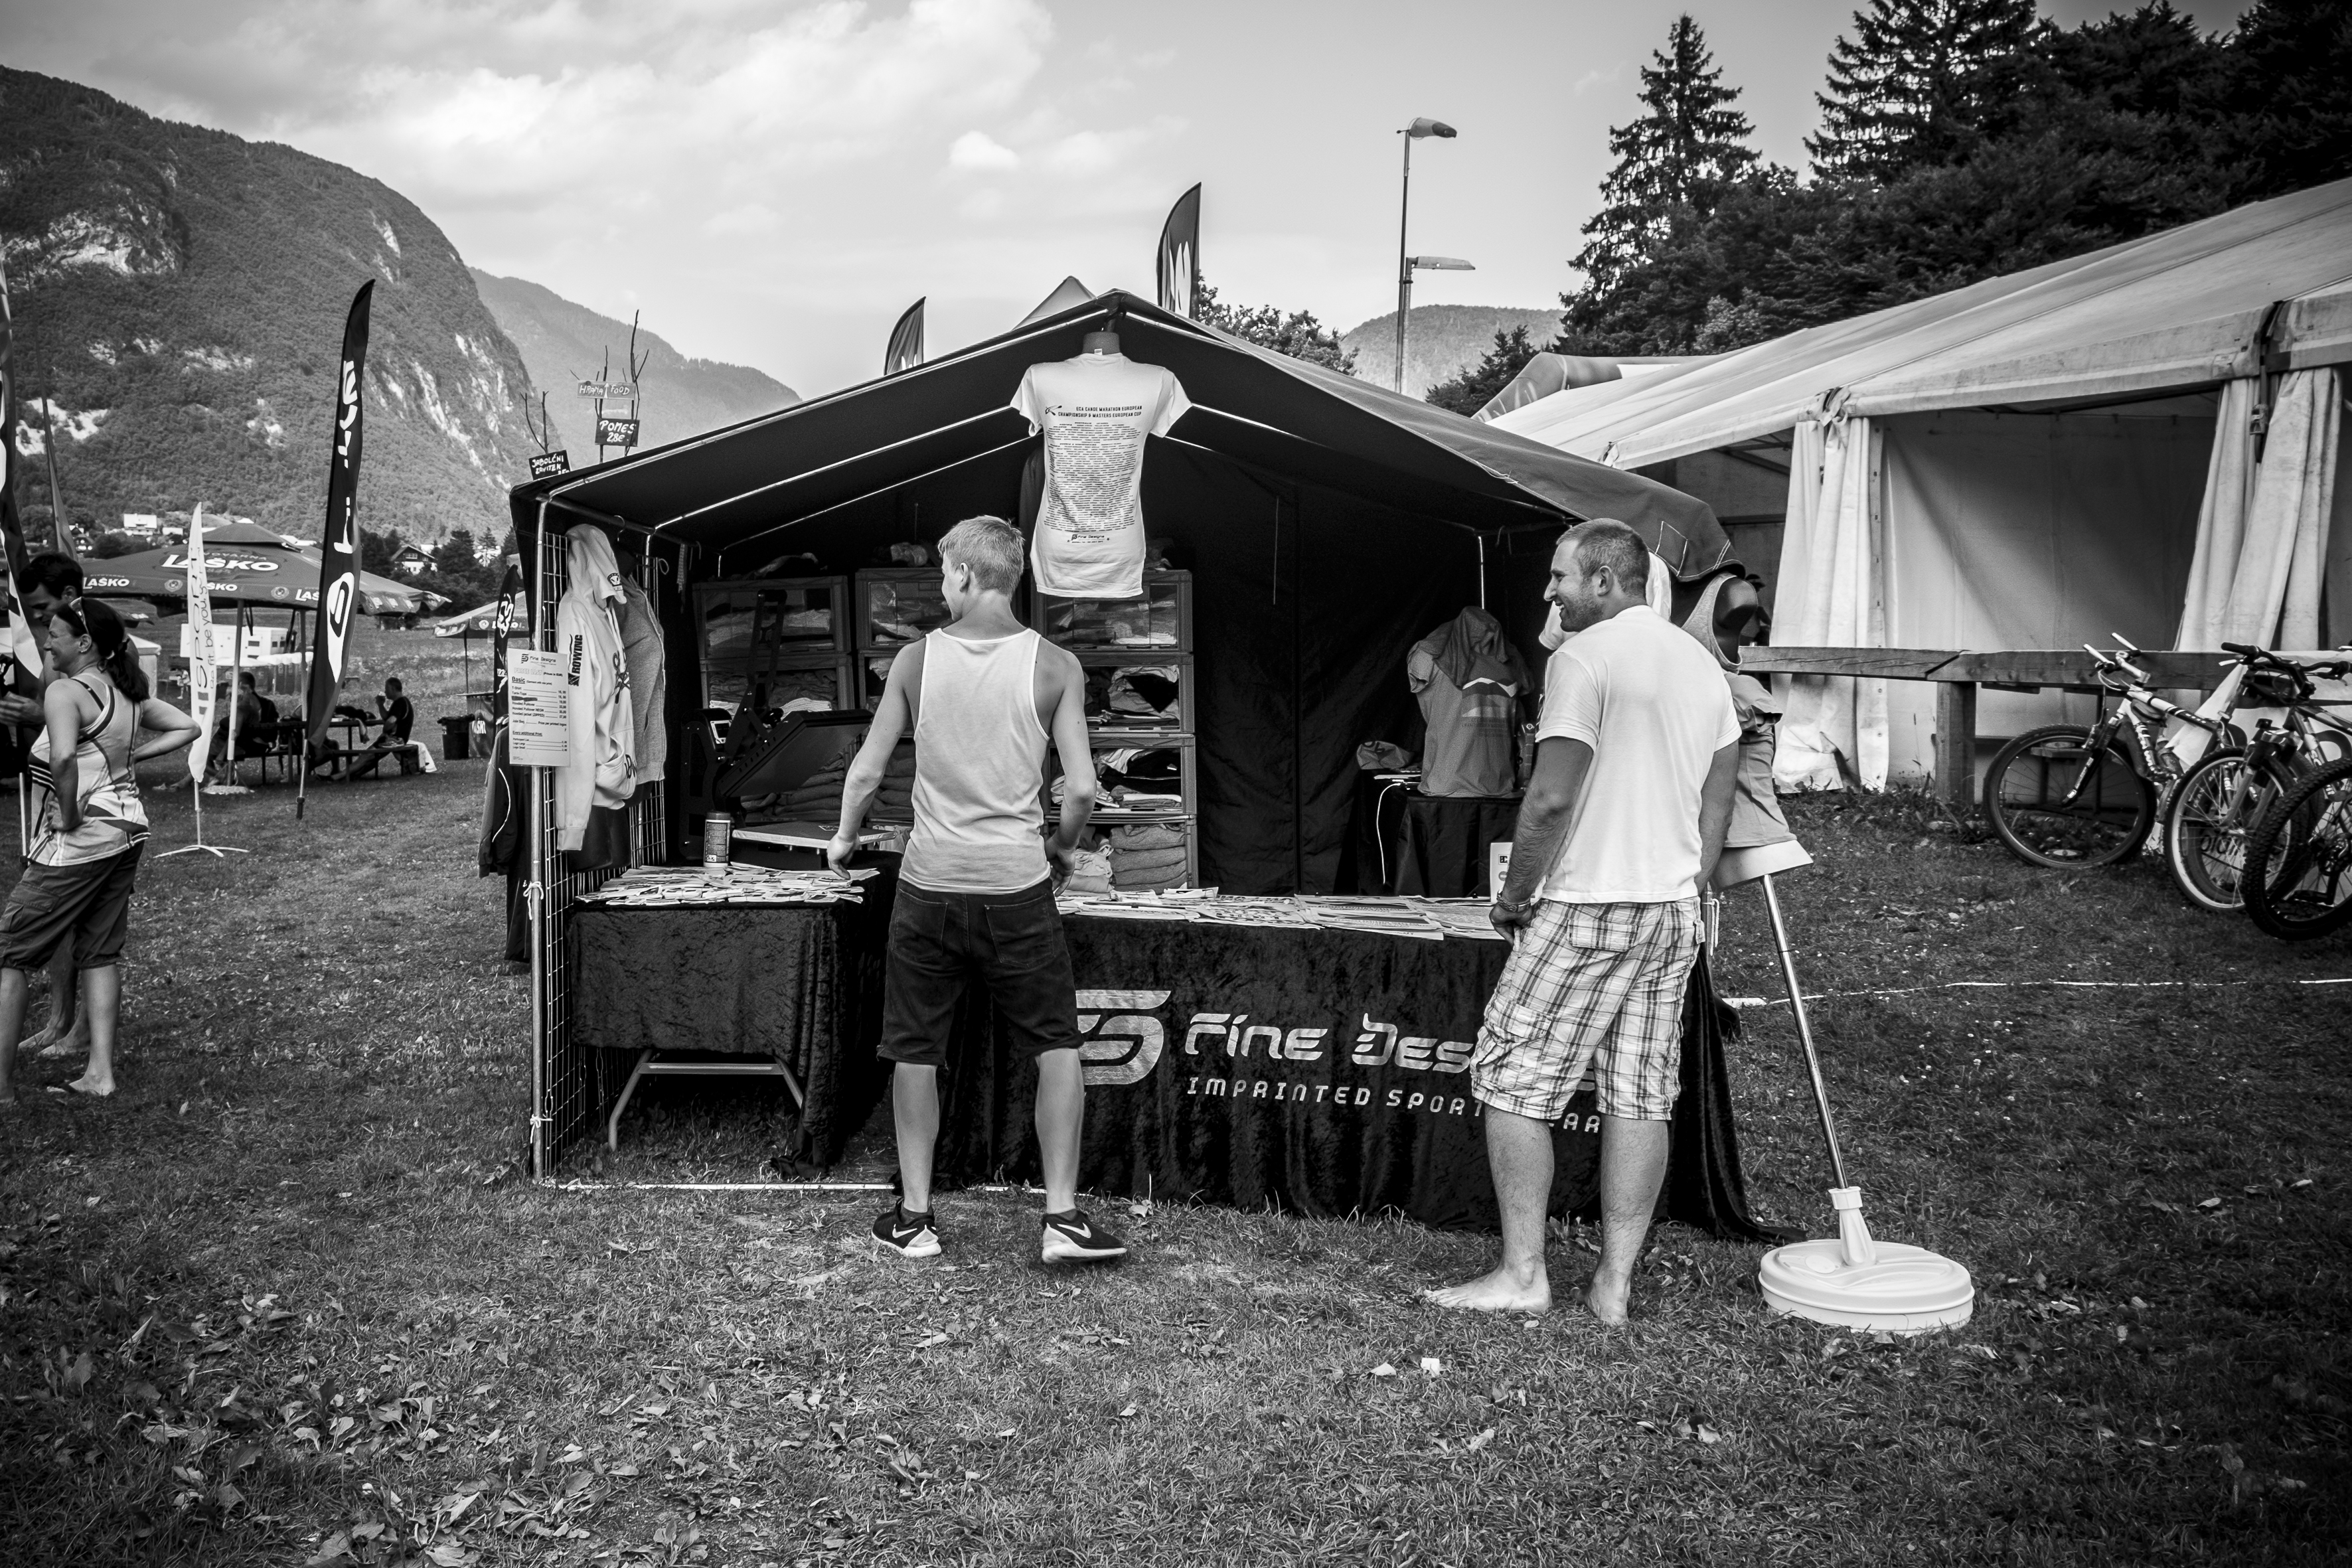
black and white, people, road, white, street, photography, urban, travel, fujifilm, monochrome, bw, blackandwhite, blackwhite, ngc, photograph, fuji, bohinj, slovenia, fujixt1, fujix, noireblanc, sloveniabohinj, monochrome photography